Felin Llwyngwair

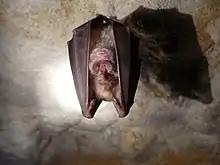
One of the smallest SSSI sites in Britain, which protects the greater horseshoe bat.

This site is designated for its biological features, in particular: the "Rhinolophus ferrumequinum" (greater horseshoe bat). SSSIs in Wales have been notified for a total of 142 different animal species and 191 different plant species.